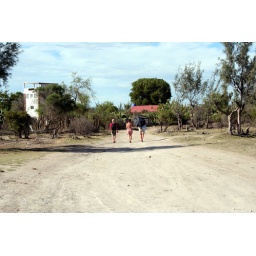
road in Ifaty. From the main village to the beach